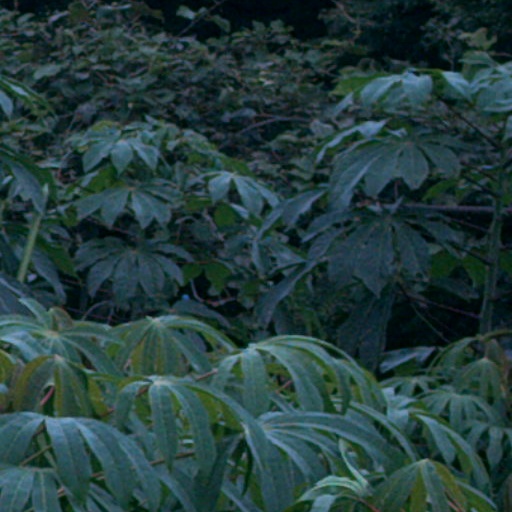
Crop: cassava